Northfield, Birmingham

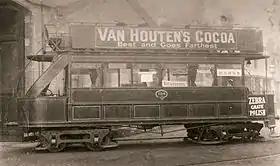
Birmingham electric tramcar

During the first decade of the 20th century Austin Motor Works and Kalamazoo both entered the area, providing plentiful and well paid employment for Northfield residents.